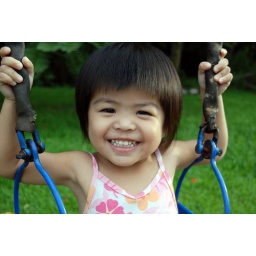
play ground near our house